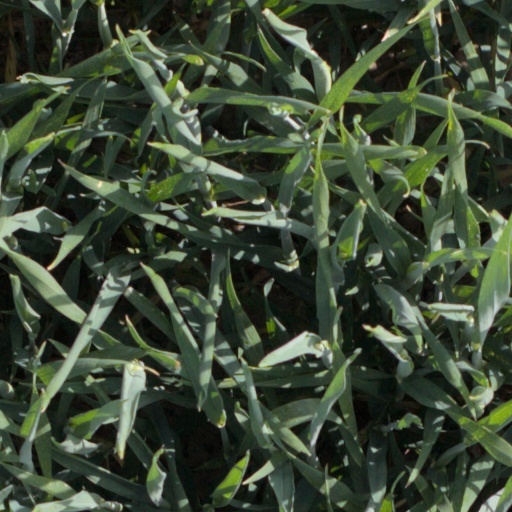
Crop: wheat